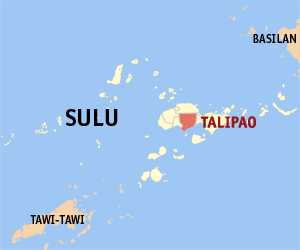
Talipao est une municipalité de la province de Sulu, aux Philippines.